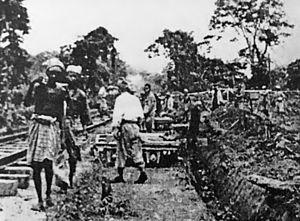
L’occupation japonaise de la Malaisie se déroule de 1941 à 1945 lors de la Seconde Guerre mondiale. La Malaisie est envahie par les troupes impériales japonaises le 8 décembre 1941 et malgré une lutte acharnée, les troupes britanniques sont contraintes au retrait vers Singapour le 31 janvier 1942. Cette dernière chute le 15 février, laissant la péninsule malaise aux mains des Japonais jusqu'en 1945.